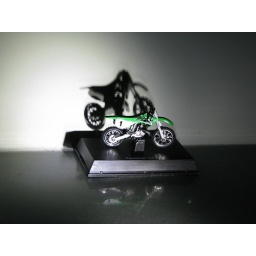
Model bike in the bathtub